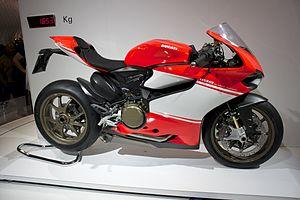
La Volkswagen XL Sport Concept est une voiture de sport concept-car du constructeur automobile allemand Volkswagen, présentée au Mondial Paris Motor Show 2014.